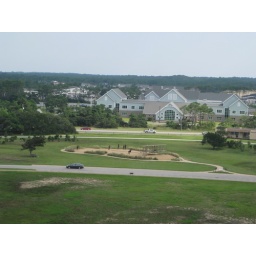
There is statues of the Wright Brothers flying a glider and other that helped below the hill